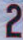
Number: 2